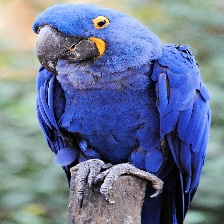
Species: HYACINTH MACAW
Scientific name: ANODORHYNCHUS HYACINTHINUS
ImageNet parent category: macaw